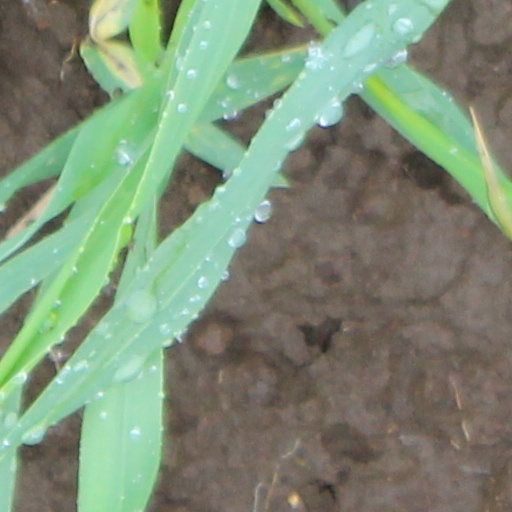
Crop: wheat